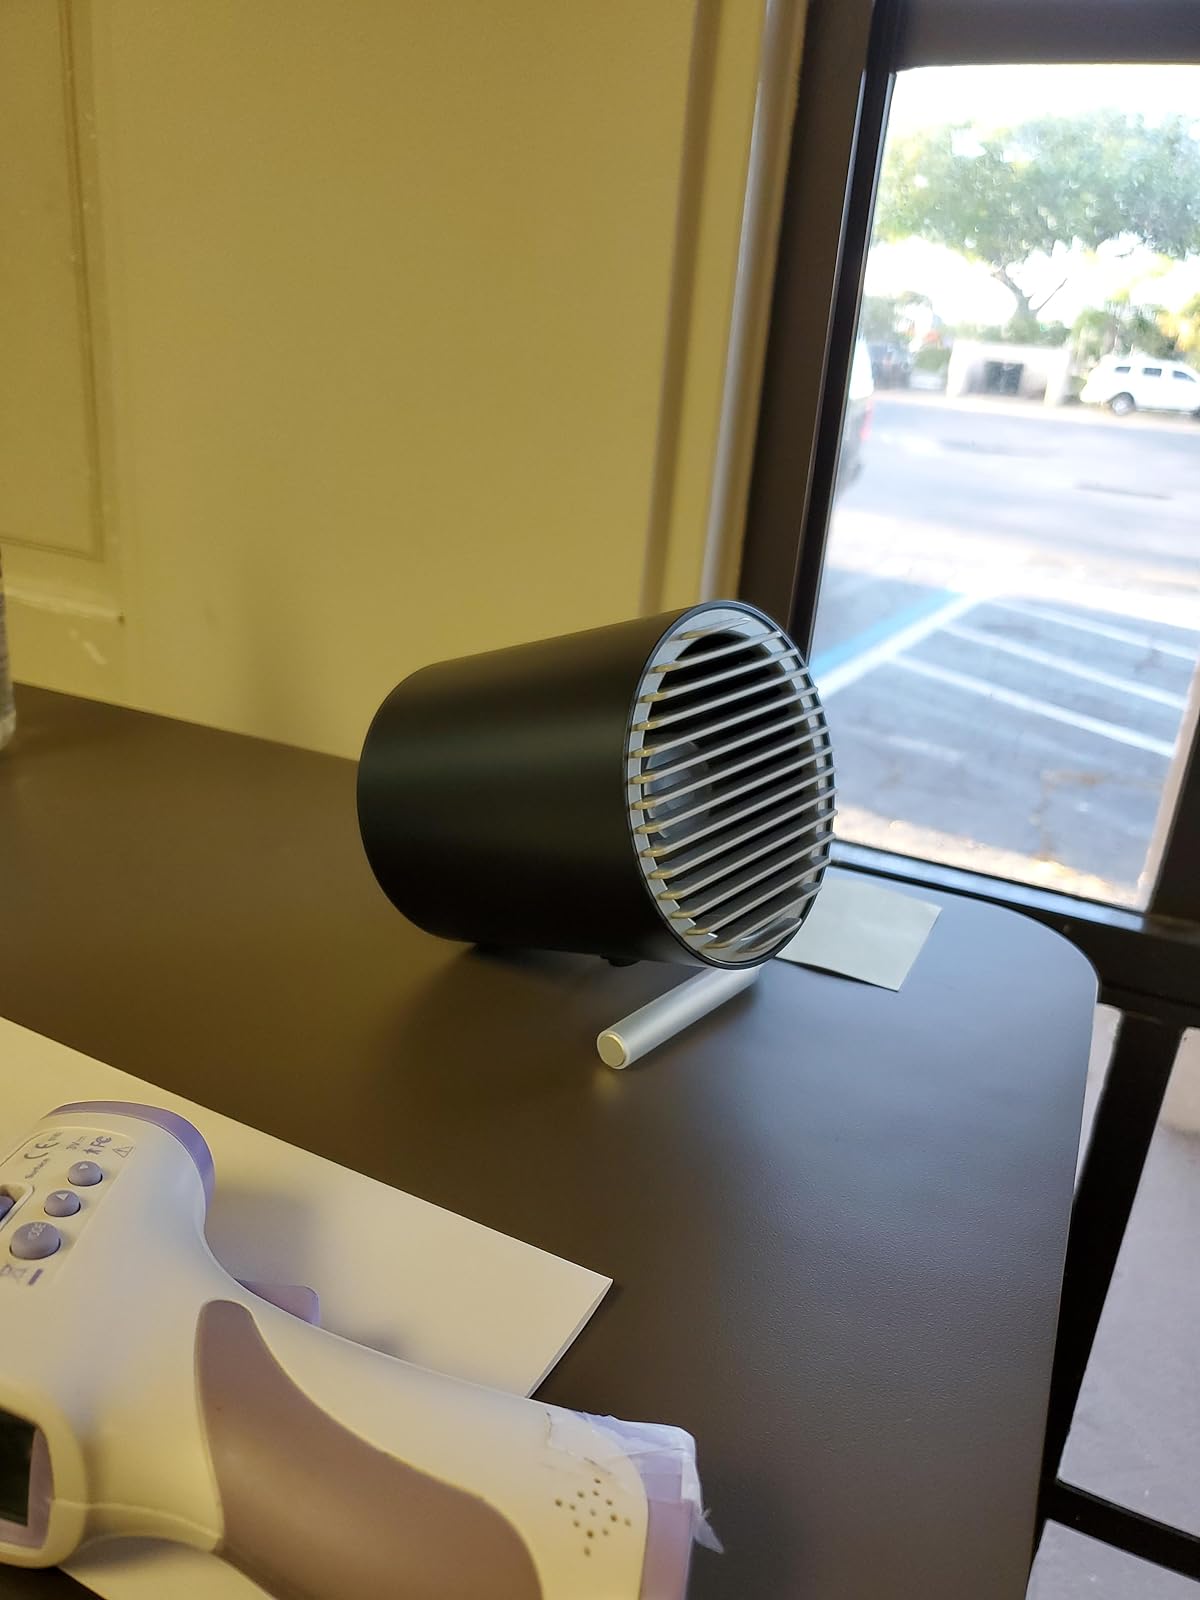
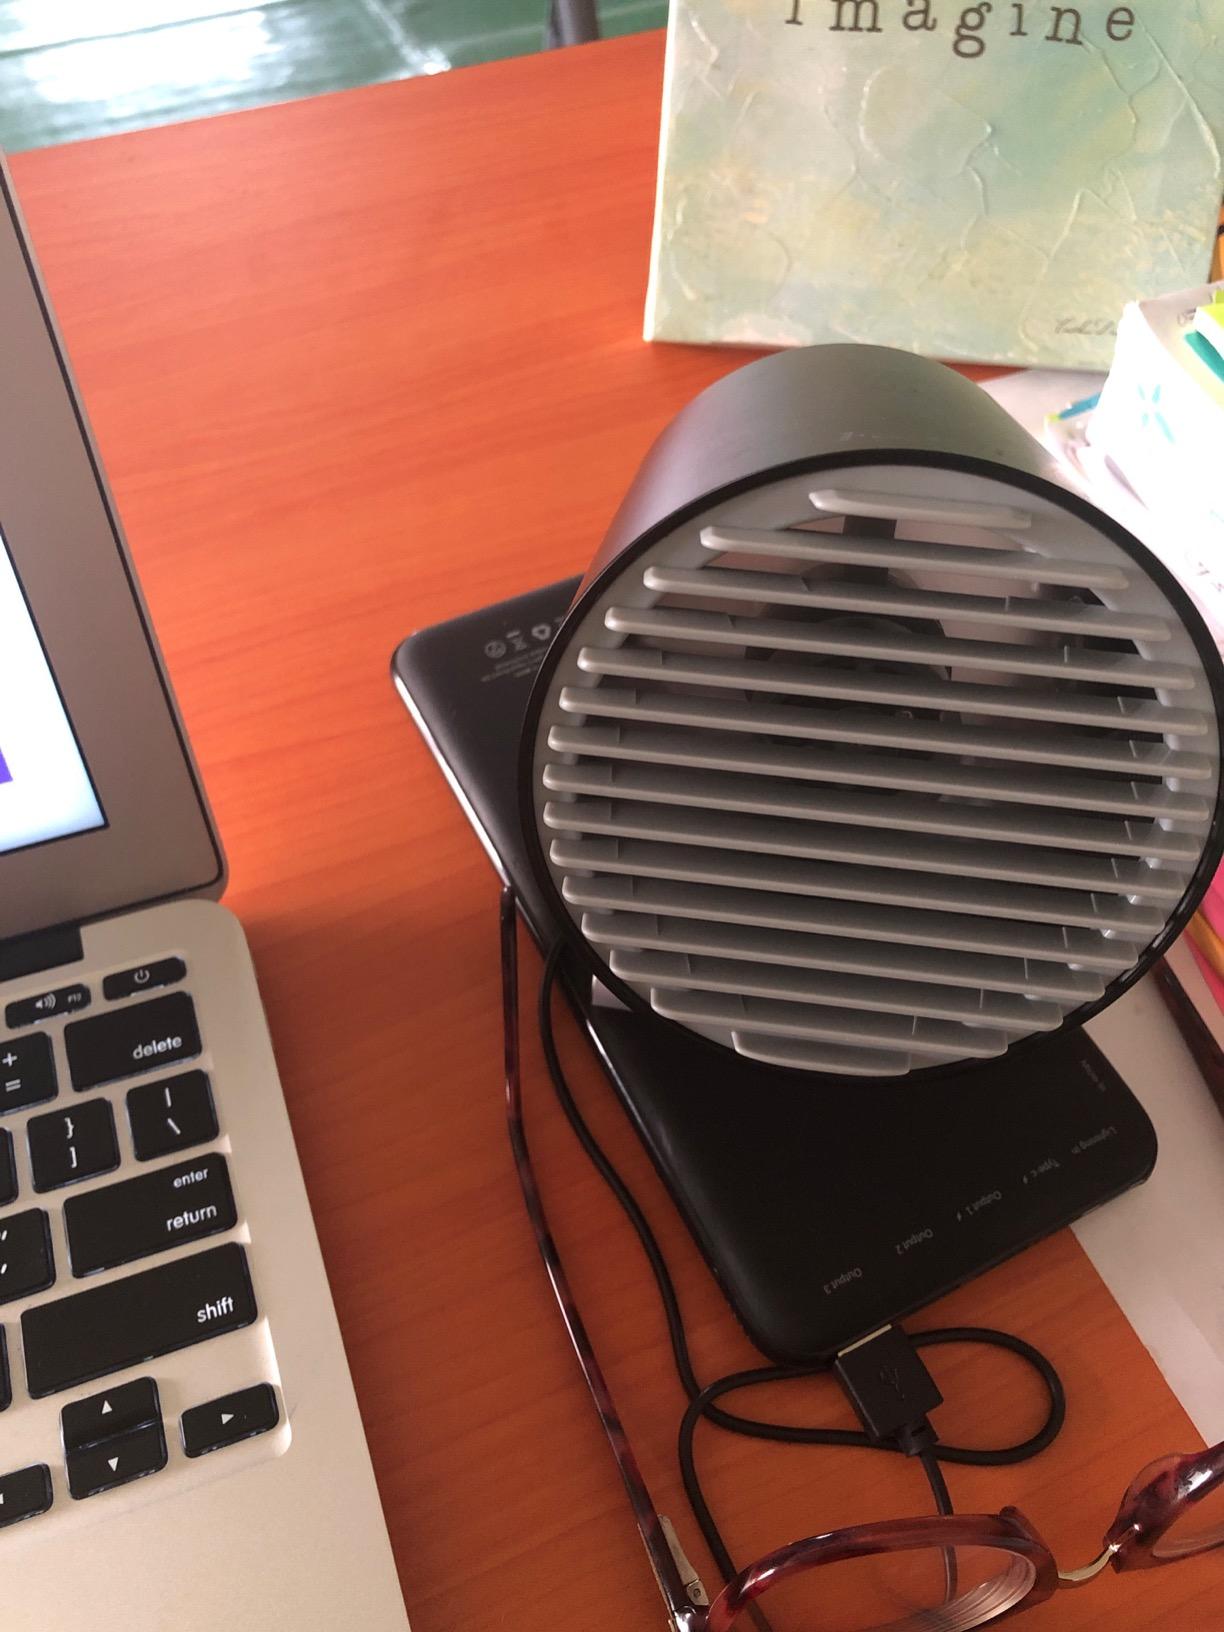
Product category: fan
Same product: yes